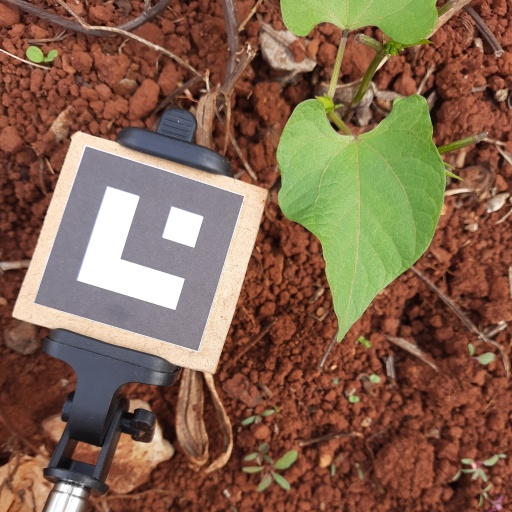
Observations: wavy surface, no eating holes, under cloudy sky